Hell's Angels (book)

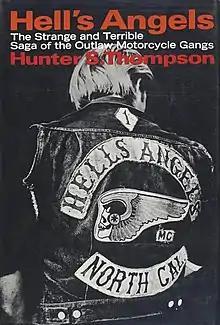
First edition

Hell's Angels: A Strange and Terrible Saga (originally published with the subtitle The Strange and Terrible Saga of the Outlaw Motorcycle Gangs) is a book written by Hunter S. Thompson, published in 1967 by Random House. It was widely lauded for its up-close and uncompromising look at the Hells Angels motorcycle club, during a time when the gang was highly feared and accused of numerous criminal activities. "The New York Times" described Thompson's portrayal as "a world most of us would never dare encounter."